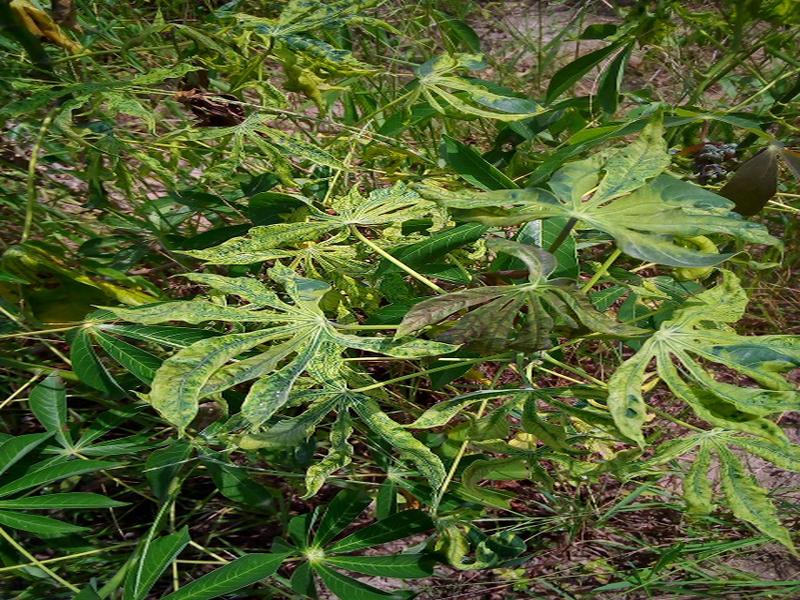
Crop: cassava
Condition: mosaic_disease